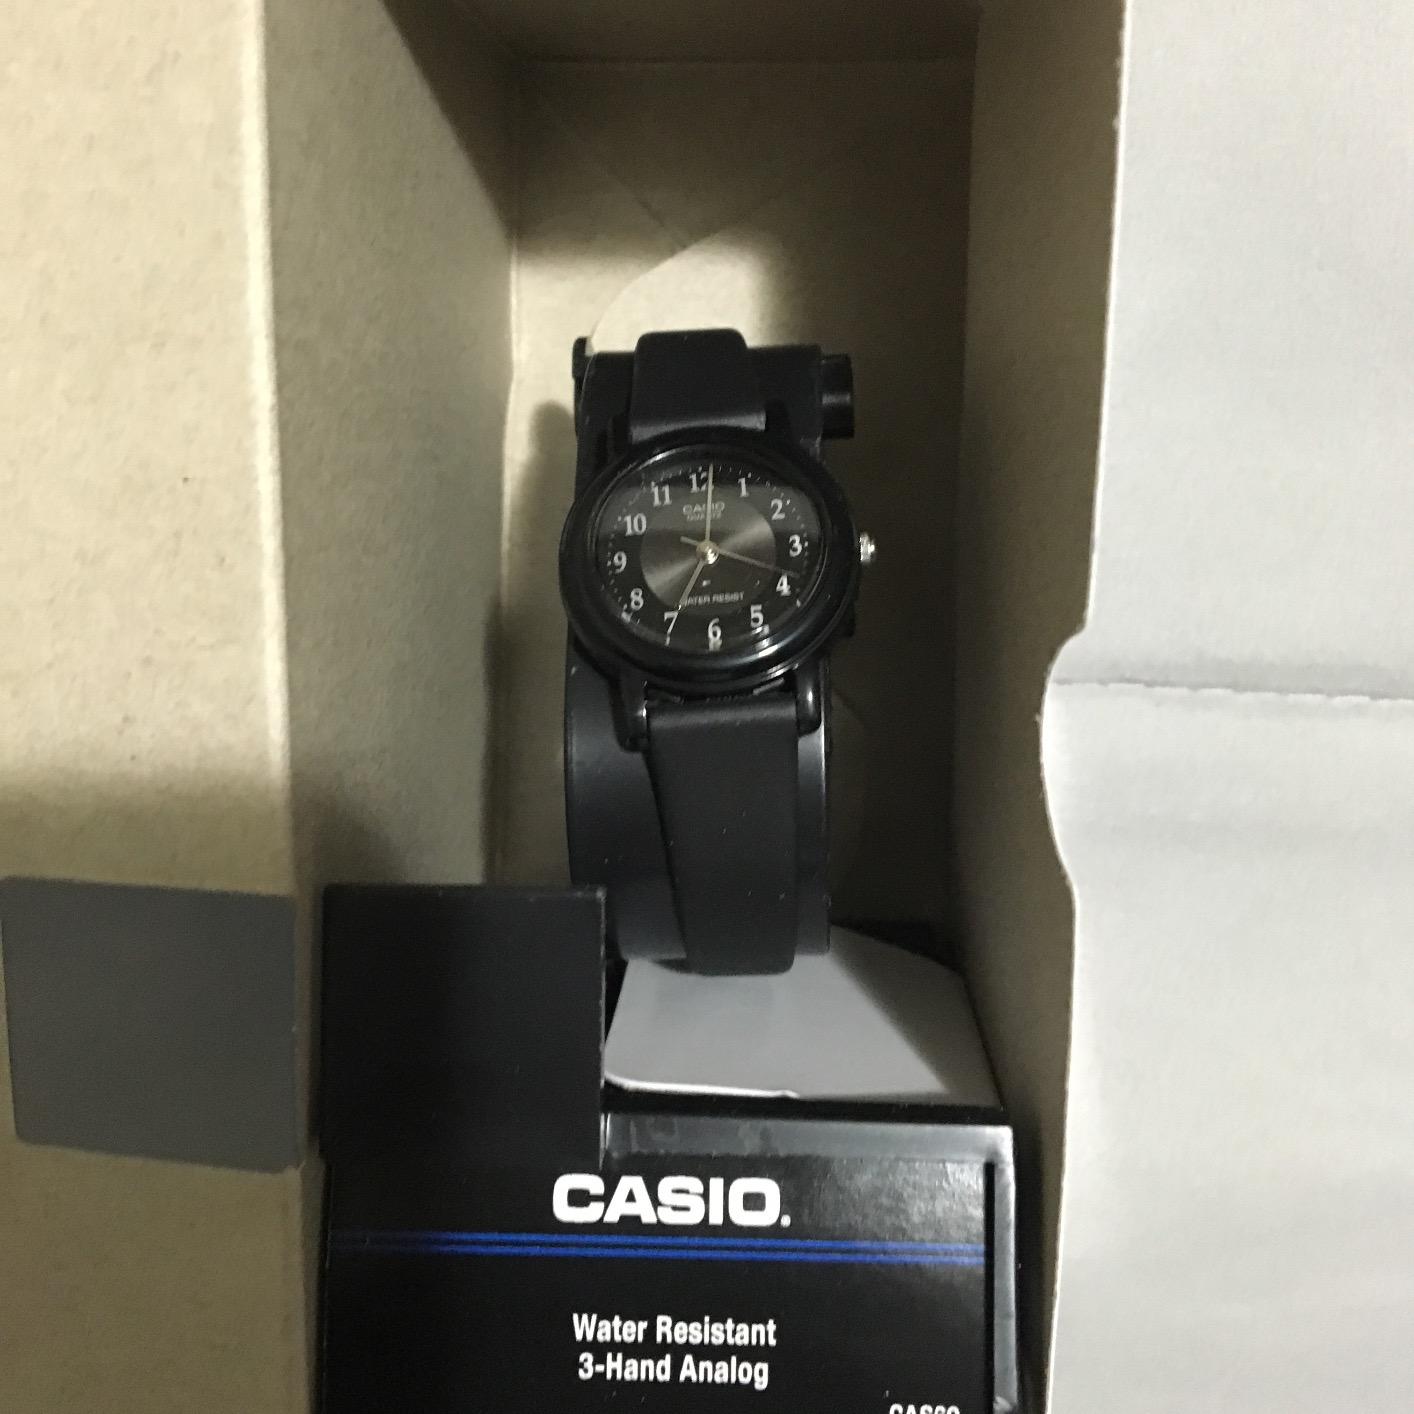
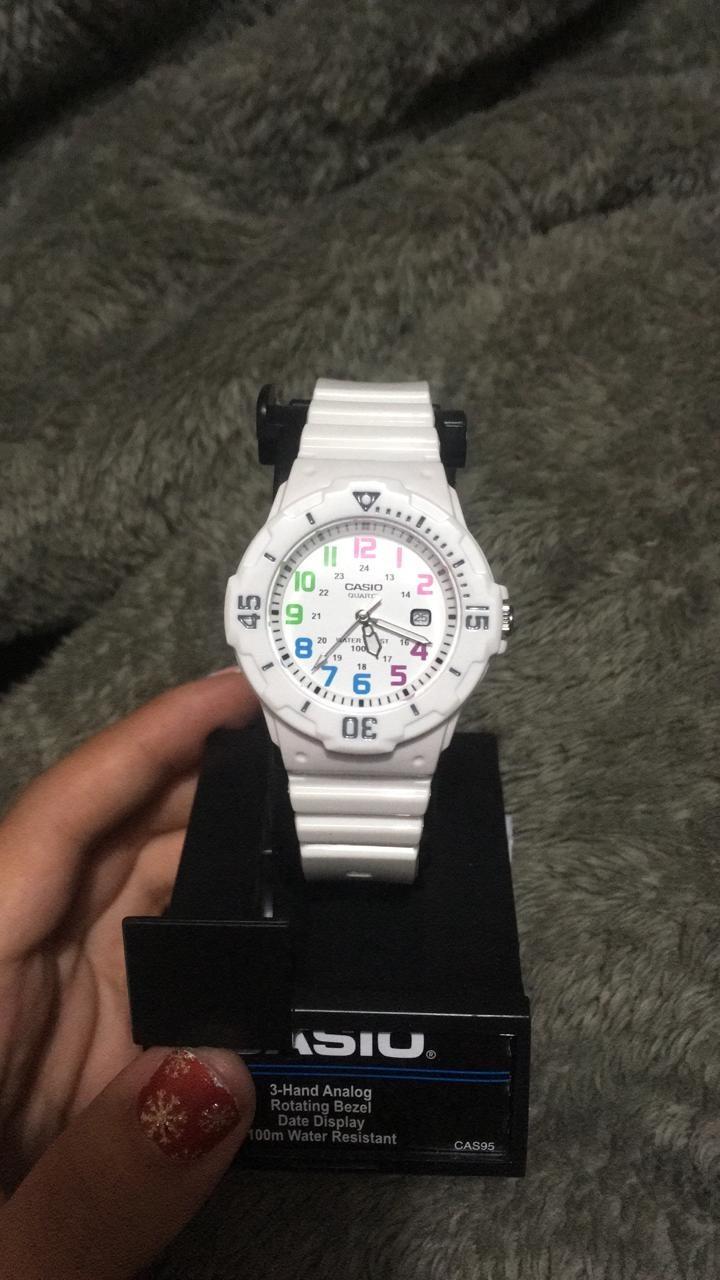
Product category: accessories_watch
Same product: no